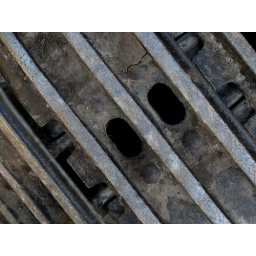
Pictures from an asphalt machine used in road construction, found in our village during not-working hours.